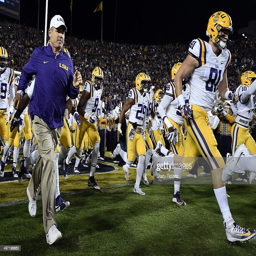
football coach takes the field with his team prior to a game against american football team .